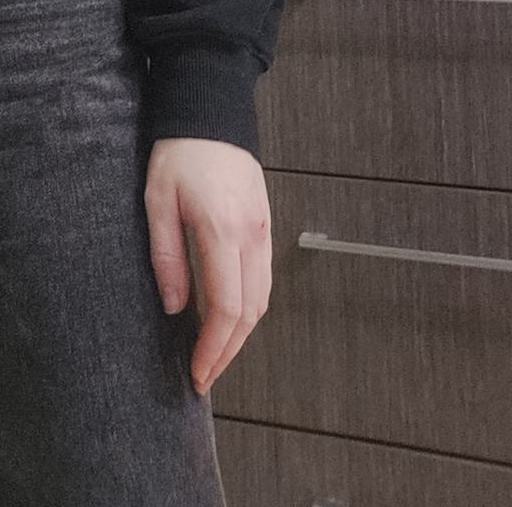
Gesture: no_gesture